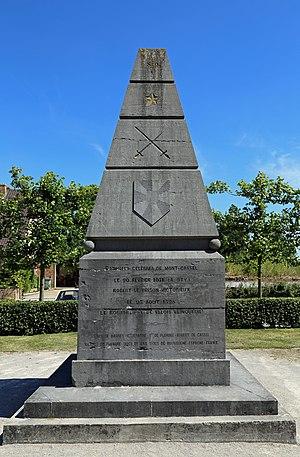
Cassel (département du Nord, France)